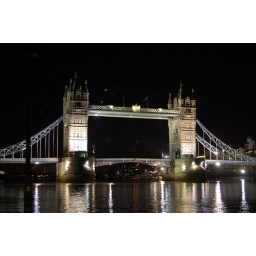
the tower bridge by night